Days and Clouds

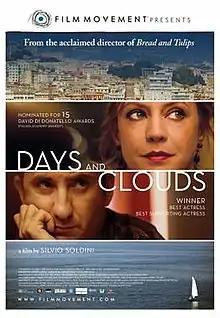
Theatrical release poster

Days and Clouds is a 2007 Italian drama film directed by Silvio Soldini. It was entered into the 30th Moscow International Film Festival where Margherita Buy won the award for Best Actress.